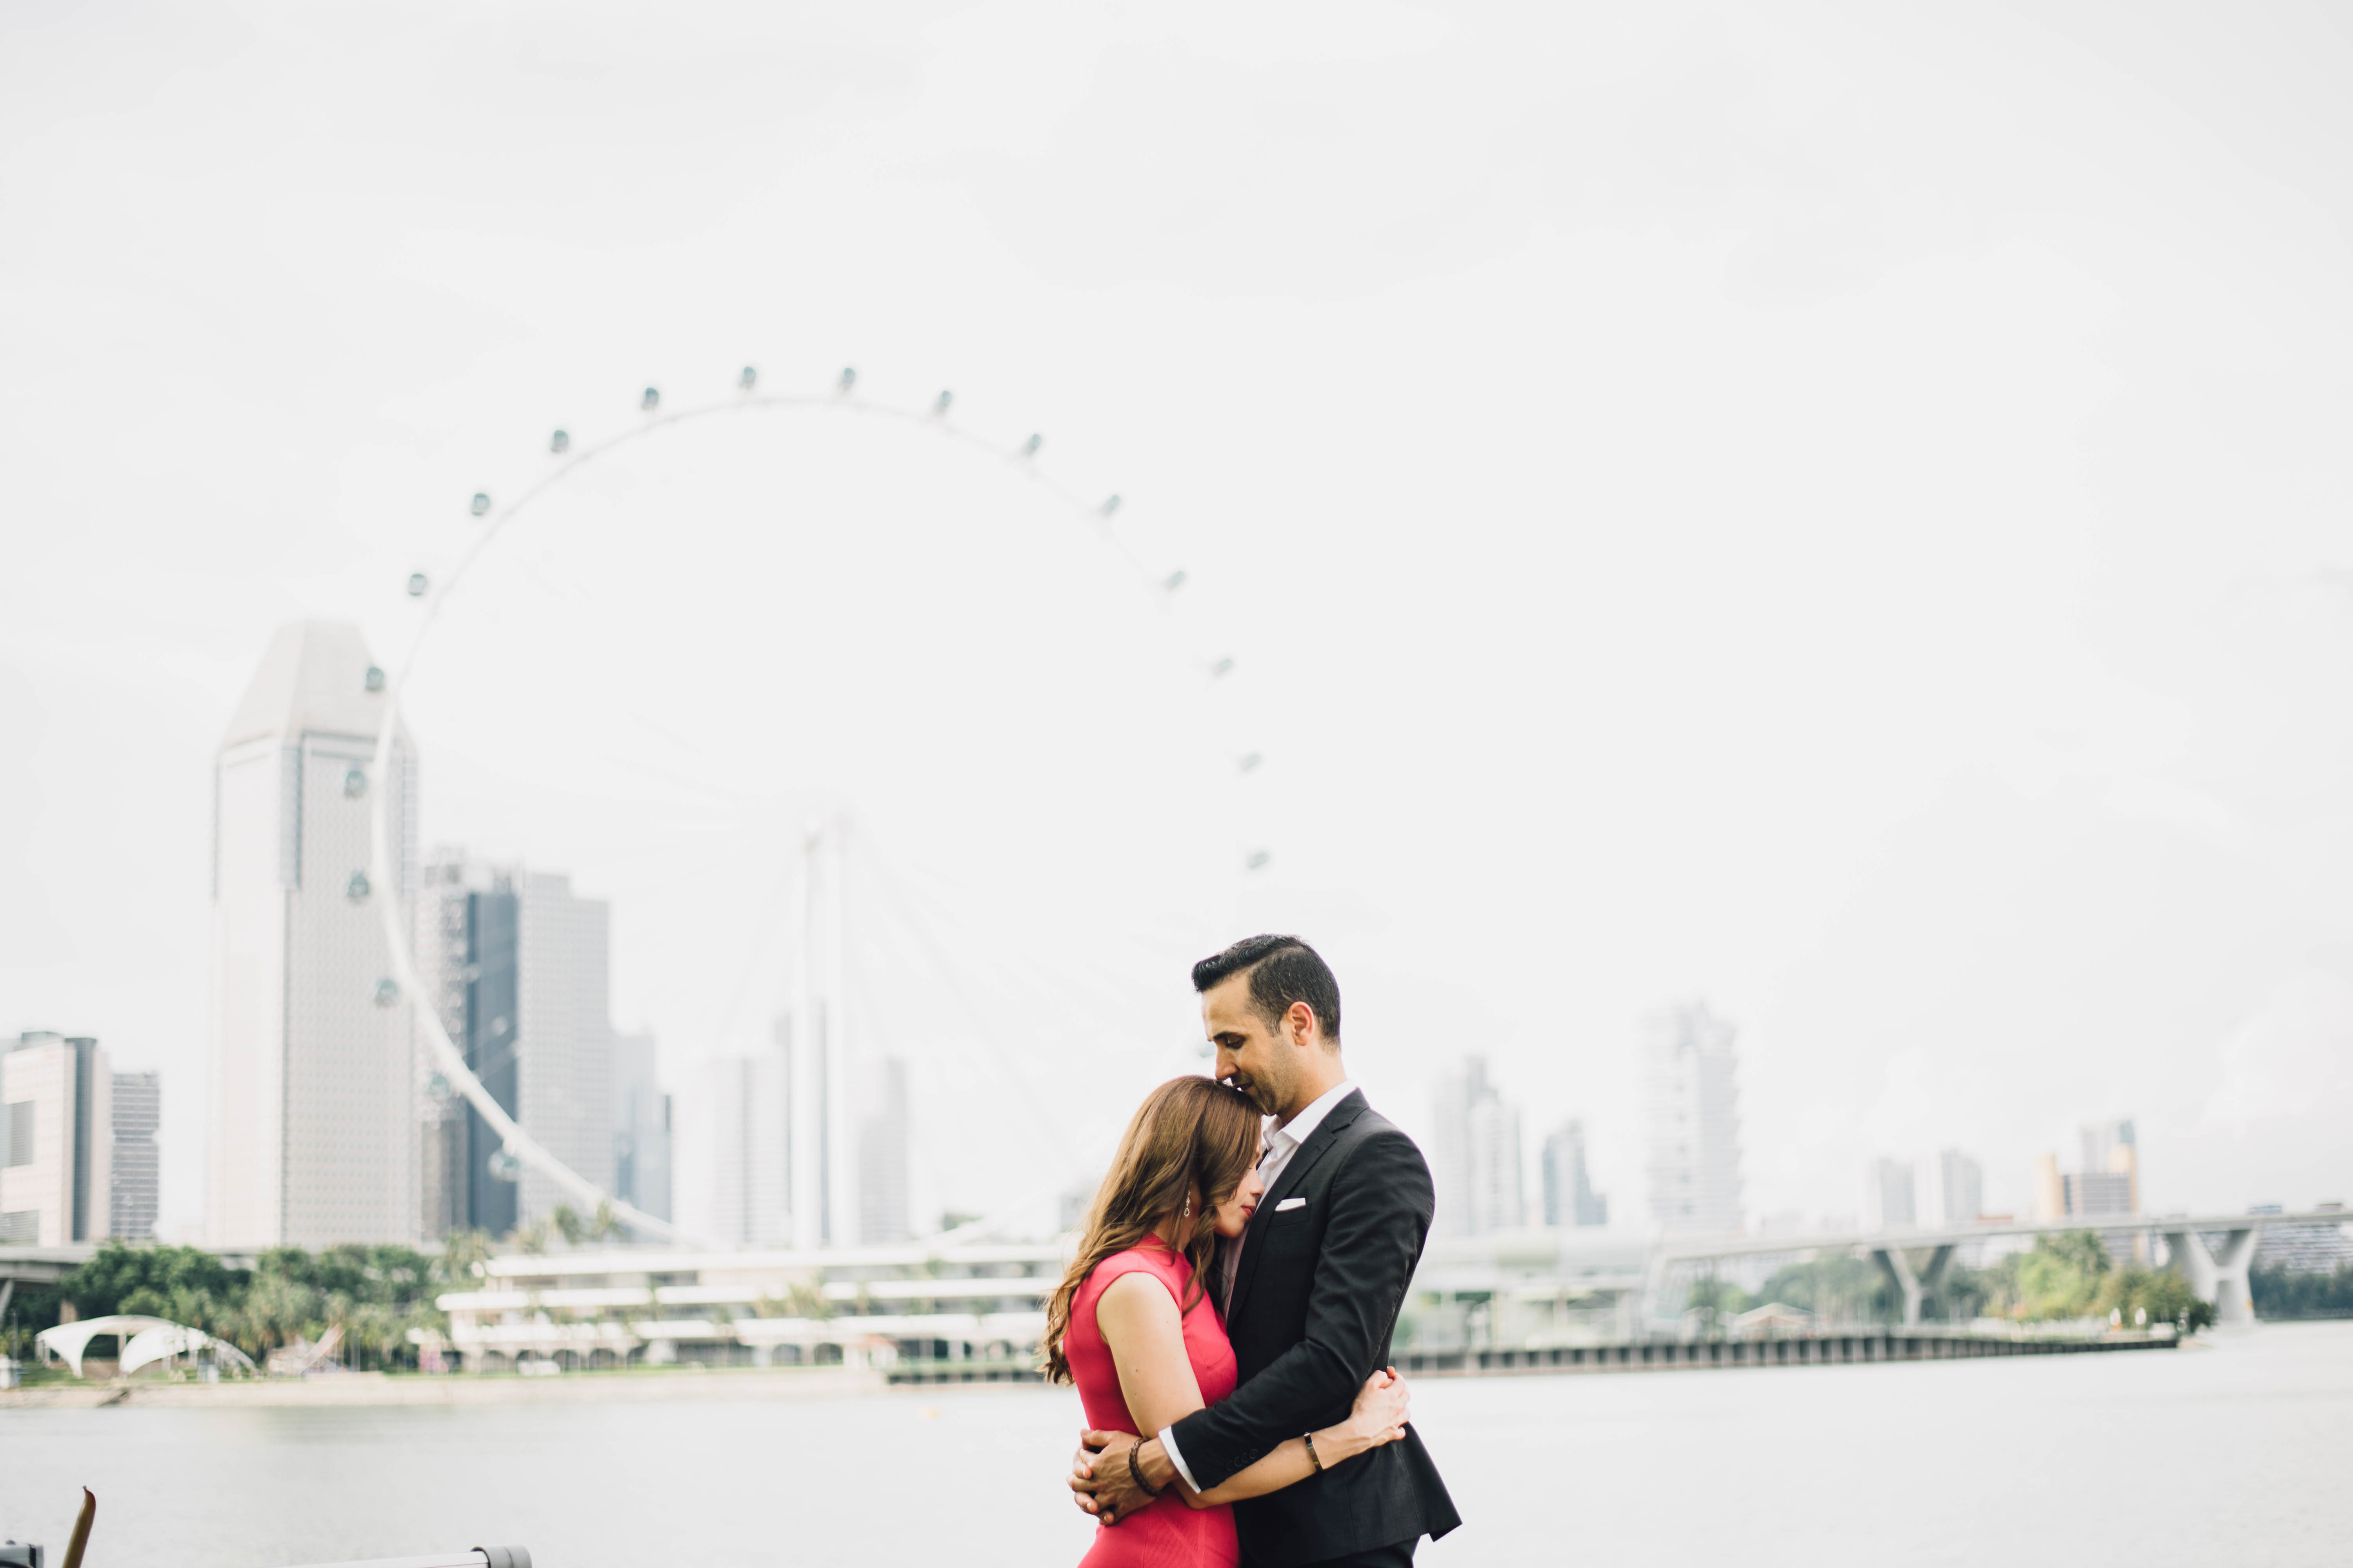
photograph, red, yellow, snapshot, honeymoon, sky, ceremony, romance, photography, dress, wedding, love, interaction, happy, suit, city, engagement, architecture, bride, formal wear, gesture, fashion accessory, street fashion, travel